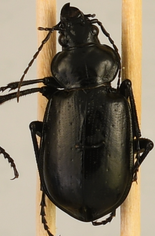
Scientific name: Calosoma affine
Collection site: Konza Prairie Agroecosystem NEON (KONA), plot KONA_007